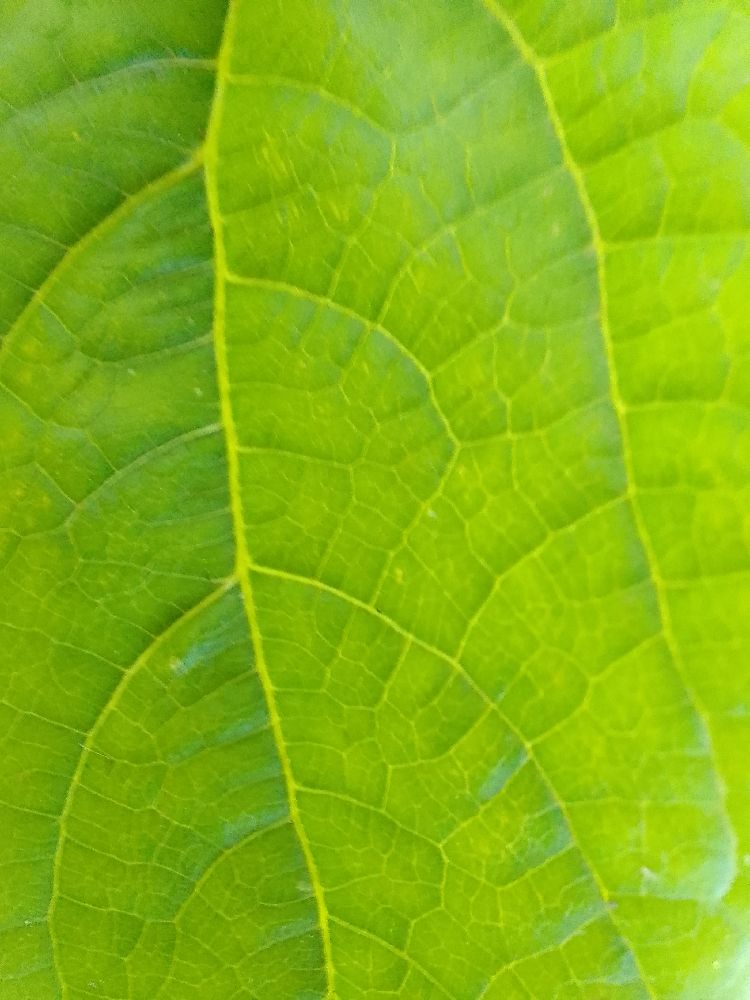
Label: healthy